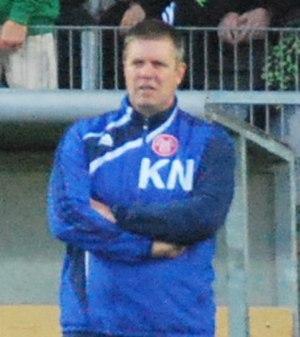
Kent Nielsen est un footballeur danois né le 28 décembre 1961 à Frederiksberg.